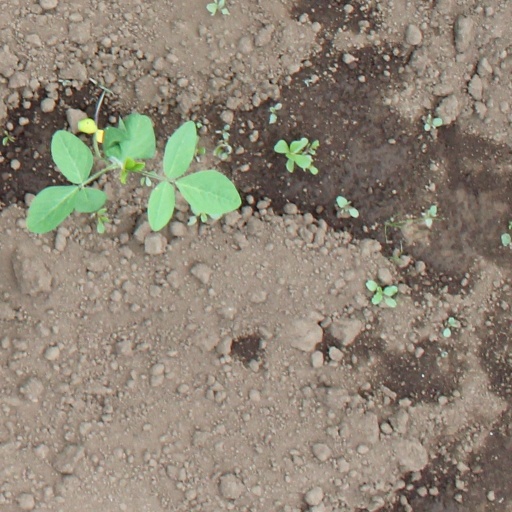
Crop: soybean